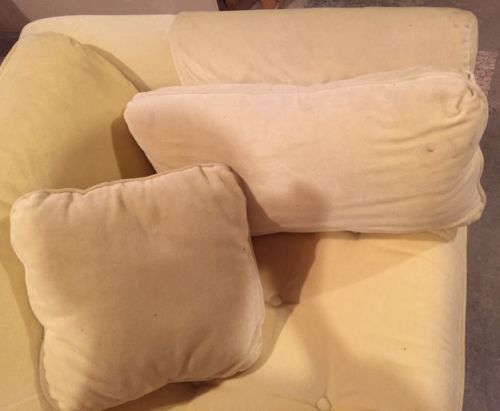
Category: sofa